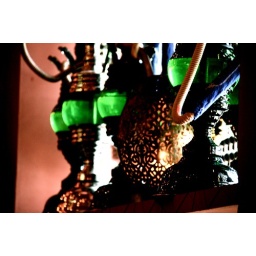
A lovely candle sitting in the middle of a bunch of sheesha bottles.